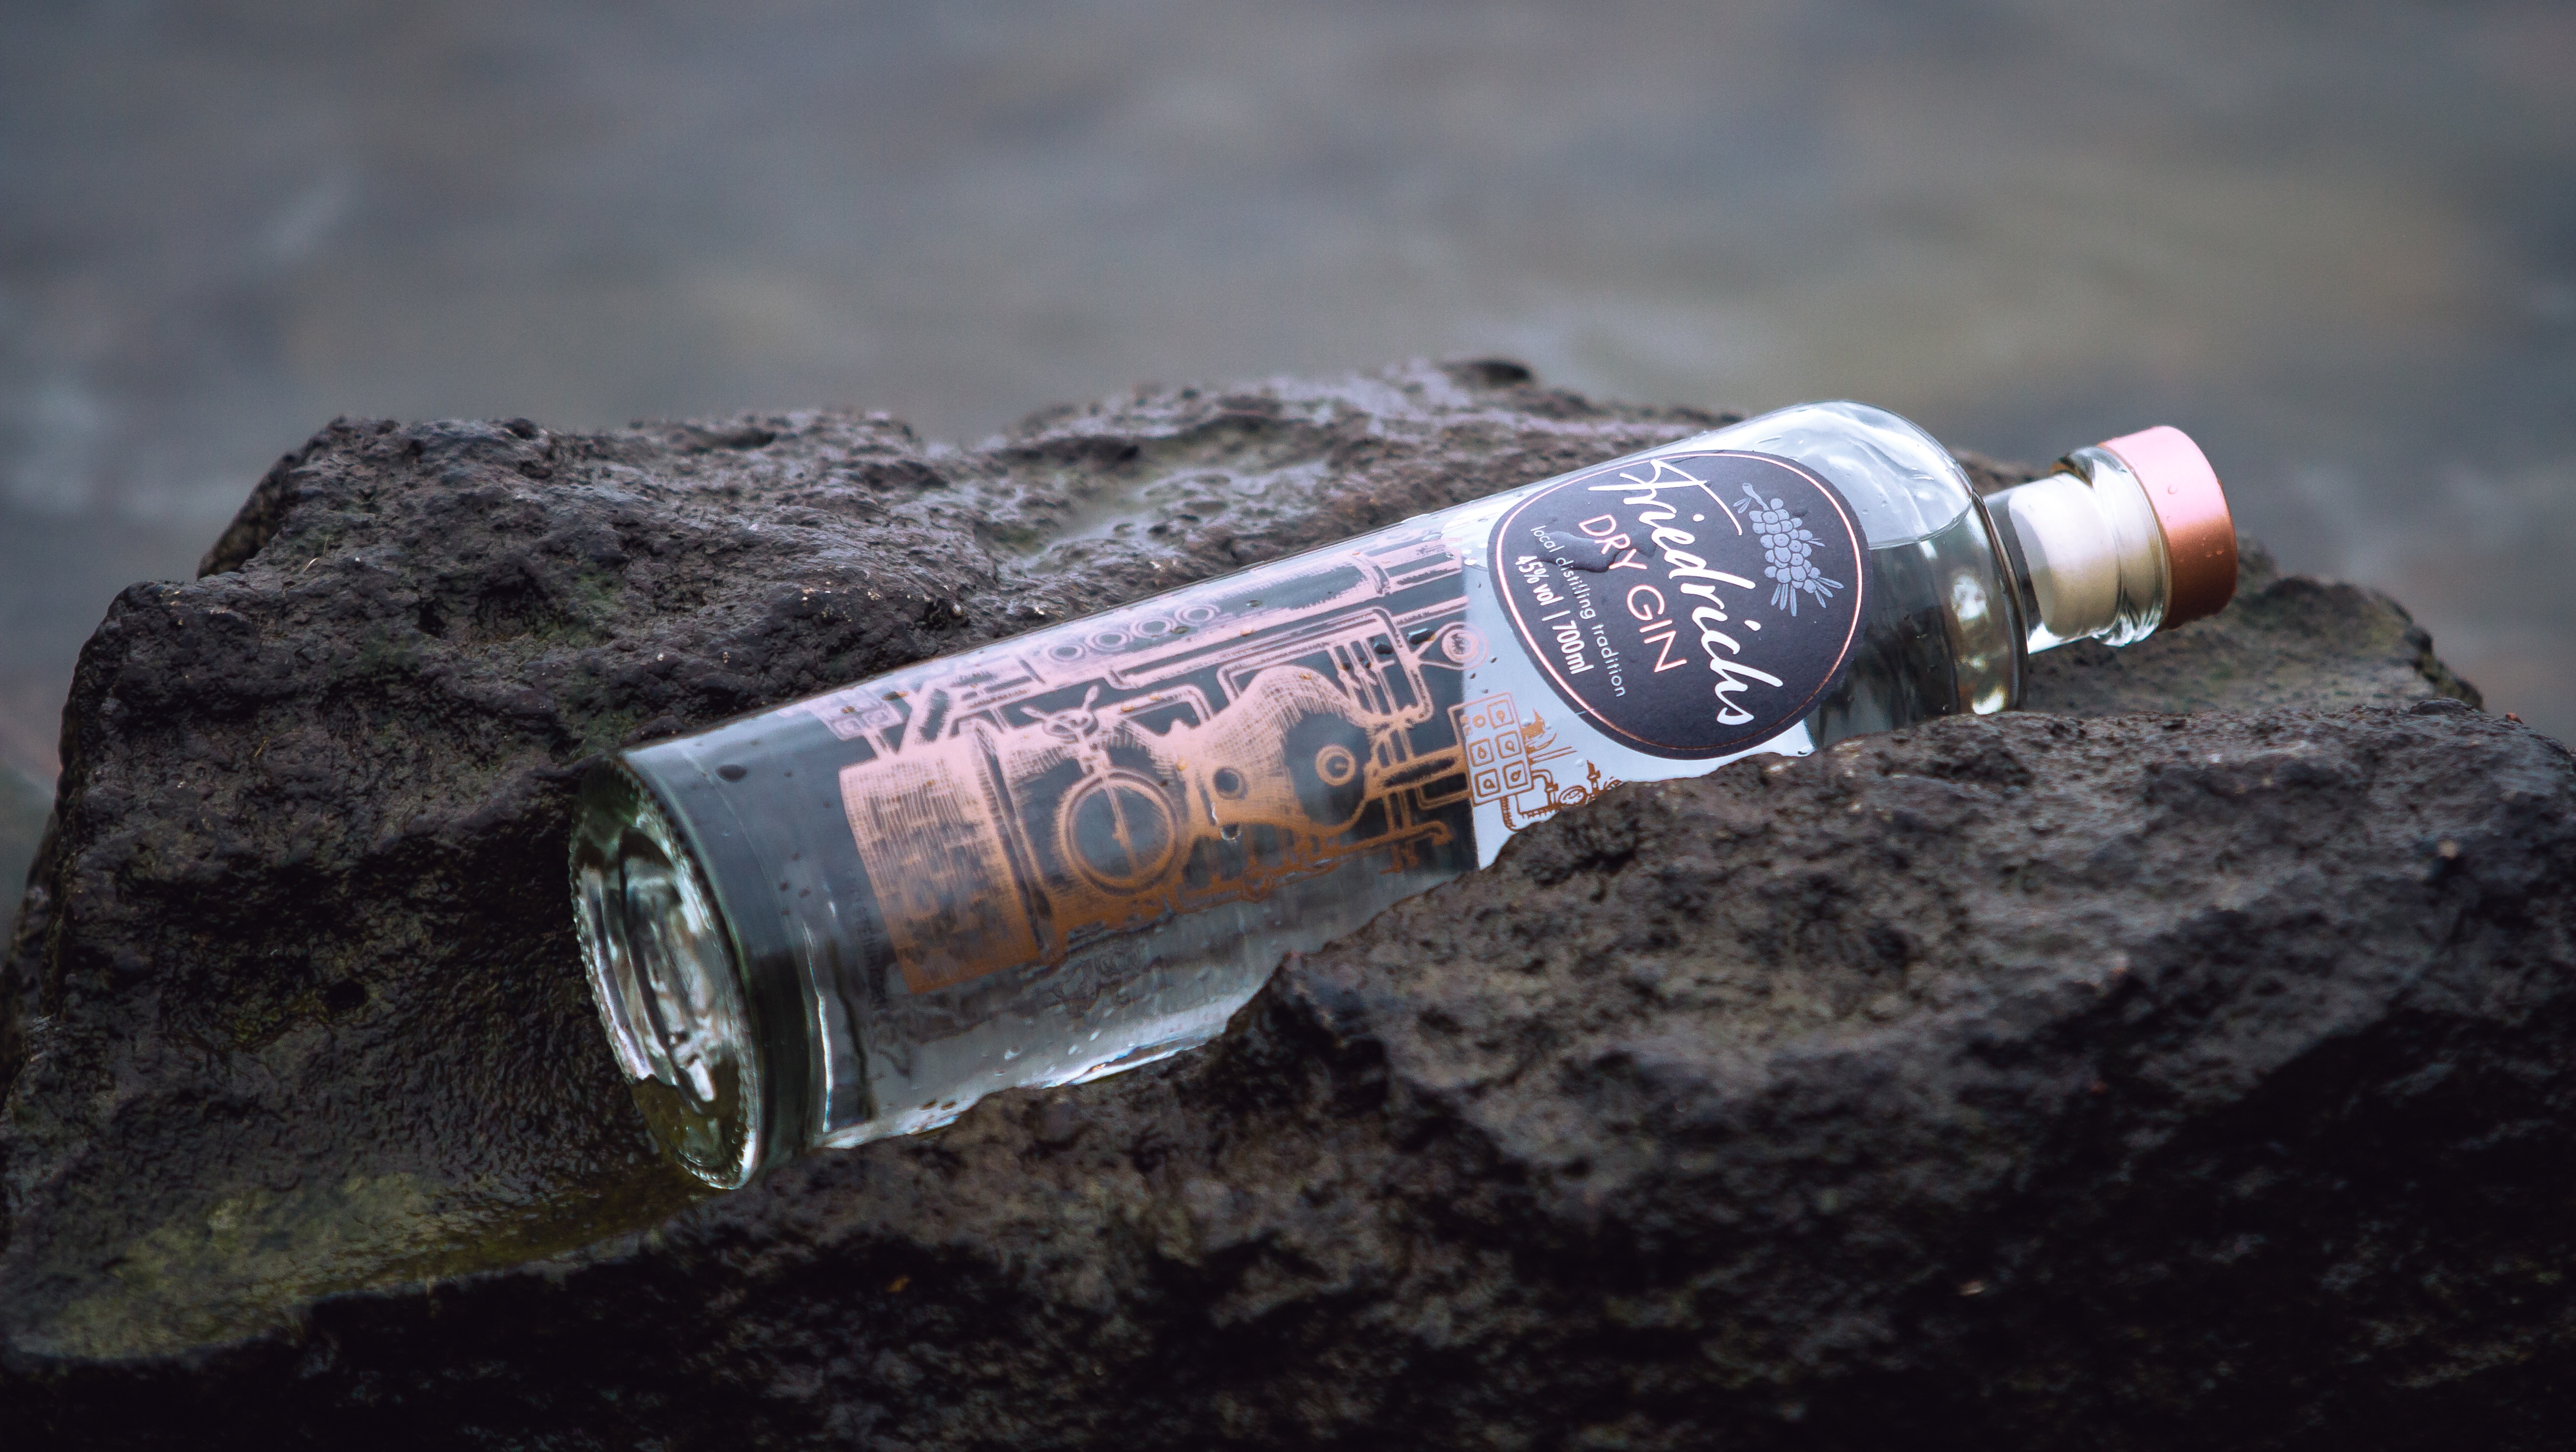
water, light, restaurant, stone, bar, counter, shop, drink, shelf, bottle, club, blue, leisure, material, alcohol, cocktail, celebrate, alcoholic, design, party, mixer, culture, mix, sale, spirit, gastronomy, service, graphics, pub, gin, taste, vodka, night life, going out, alcohol sales, glass bottles, mixed drink, cocktail bar, gin and tonic, frederick, german gin, frederick's dry gin, friedrichs gin, dry gin